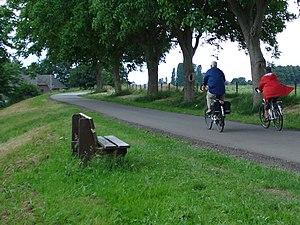
Dieden, Demen en Langel est une ancienne commune néerlandaise de la province du Brabant-Septentrional sur la rive gauche de la Meuse.